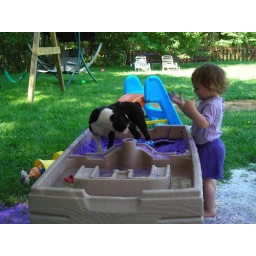
Leto makes himself at home in the sandbox. I'm thinkin' kitty litter time!